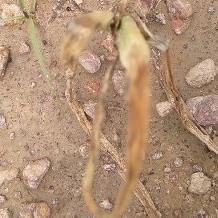
Crop: Onion
Condition: fusarium-d